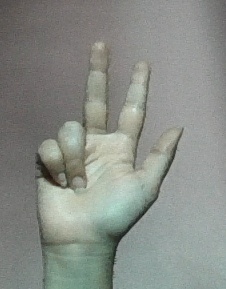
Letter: al